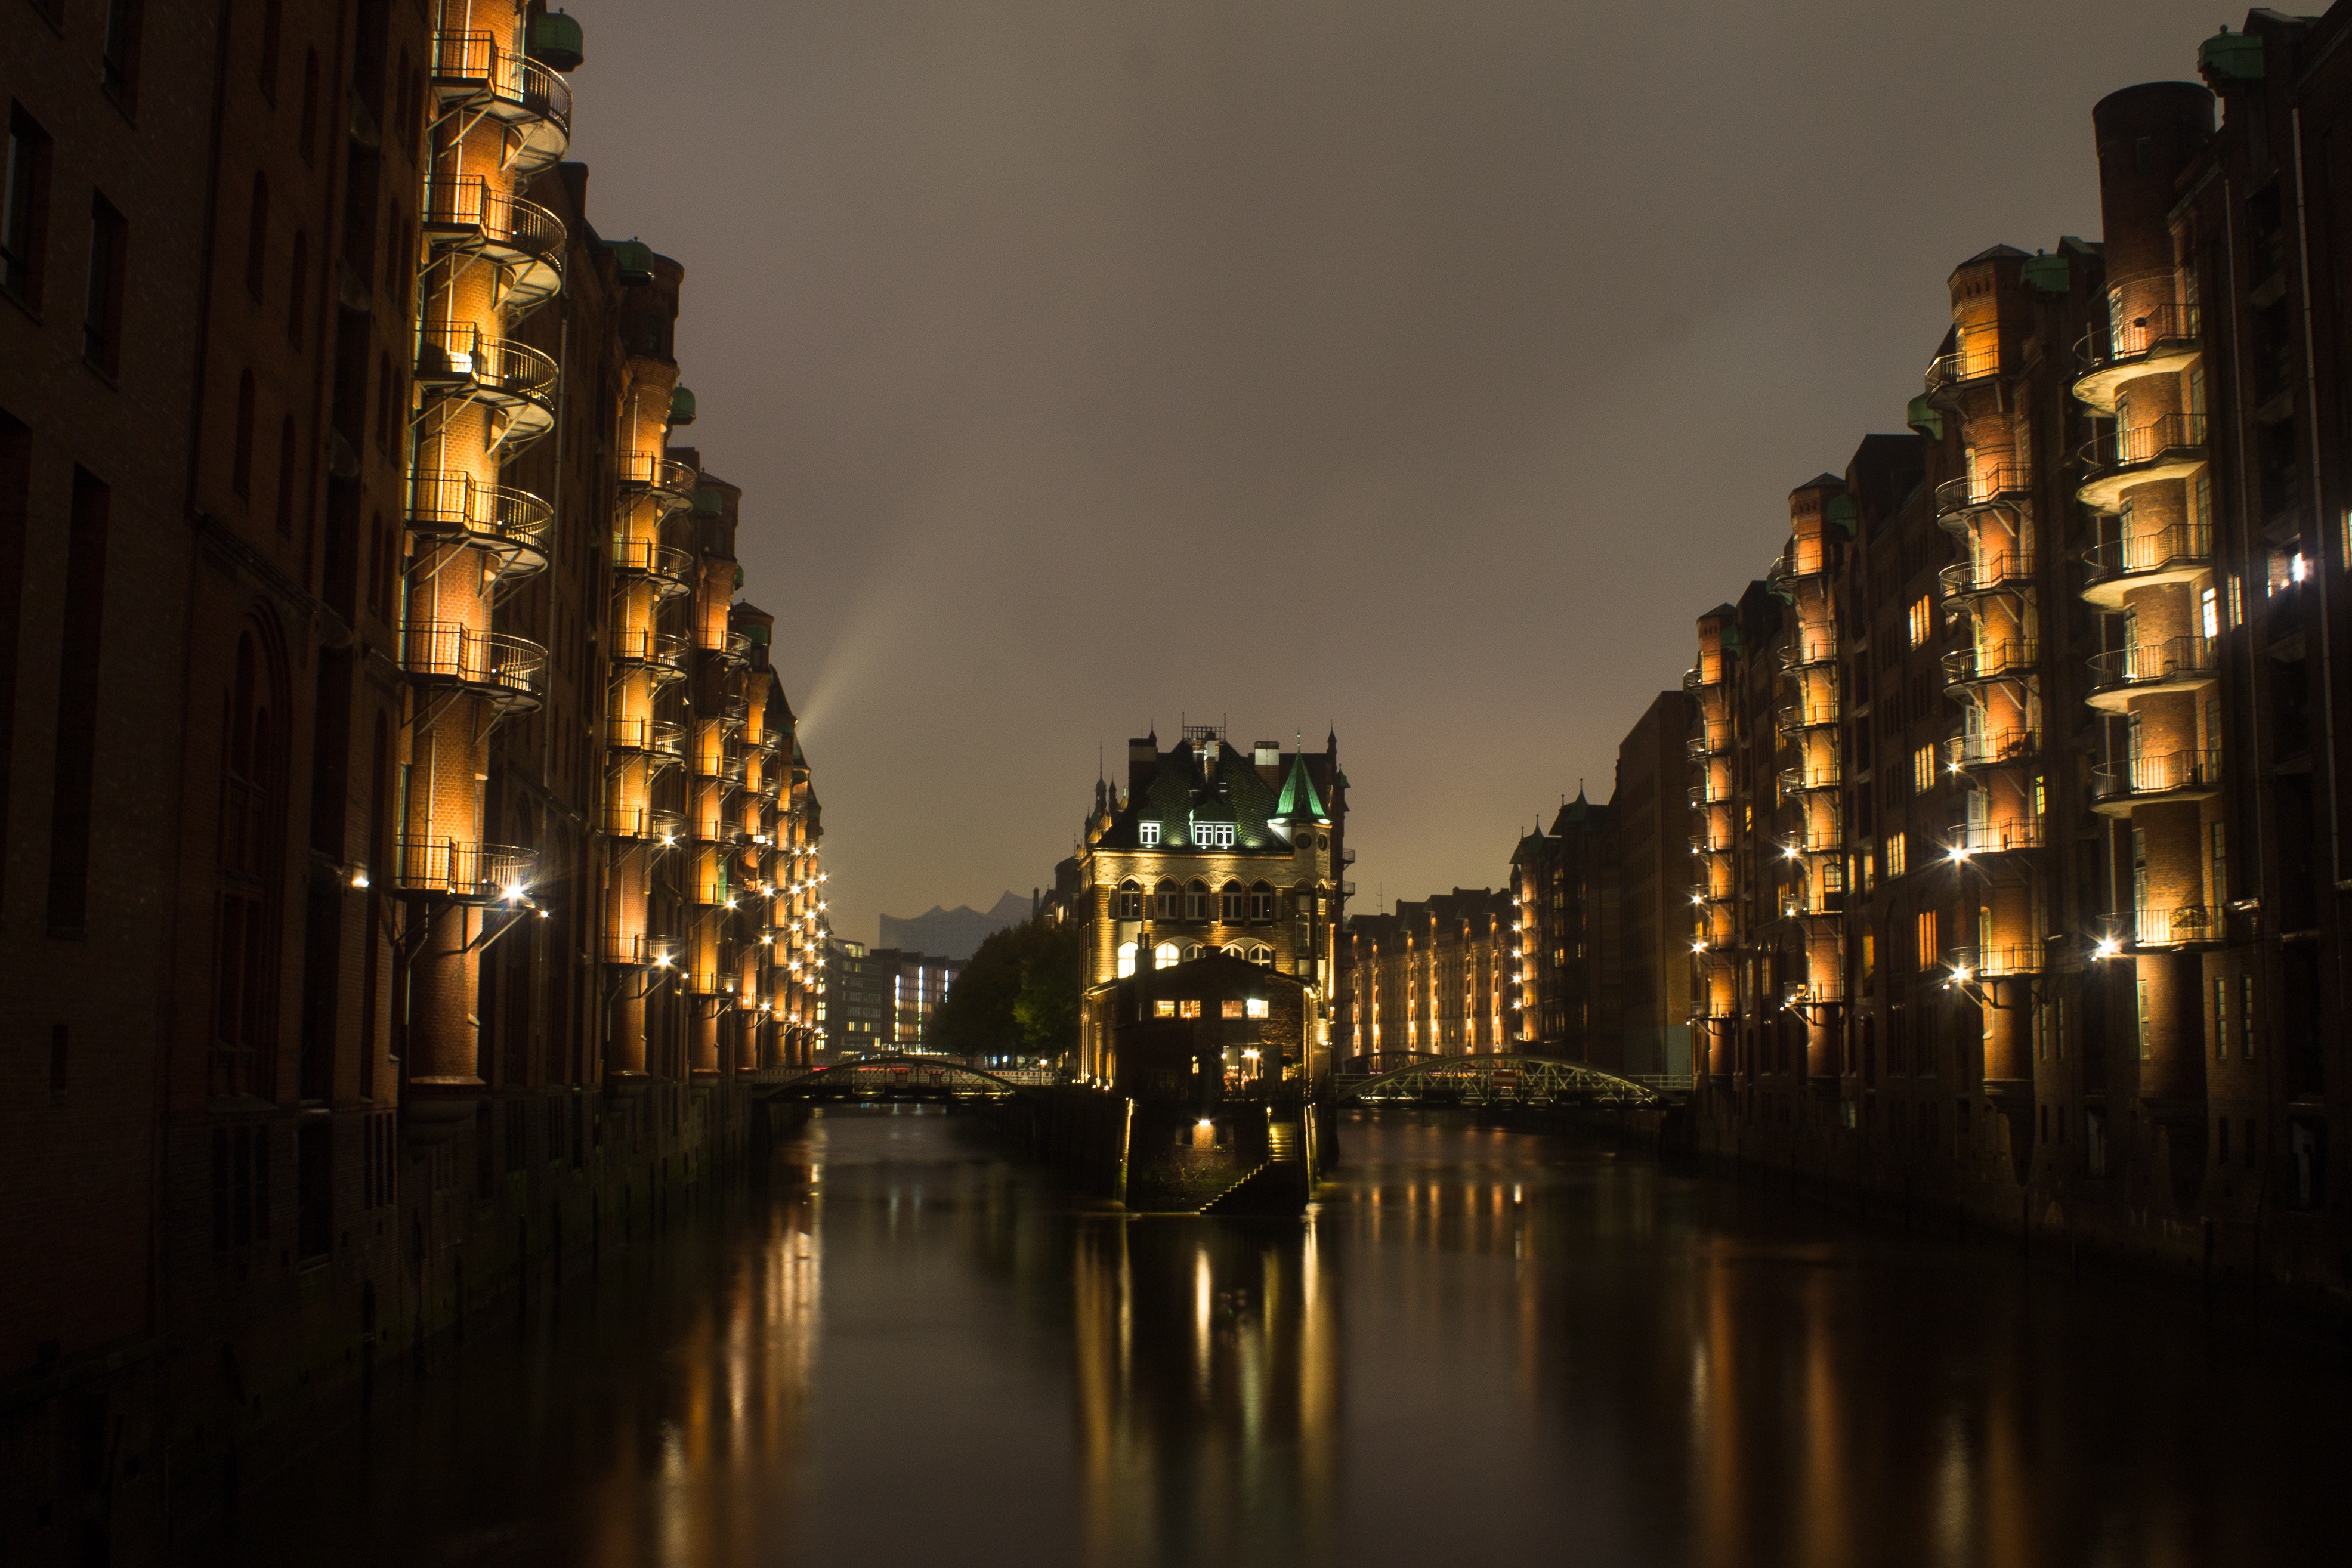
light, night, morning, city, skyscraper, cityscape, downtown, dusk, evening, reflection, waterway, metropolis, urban area, human settlement, metropolitan area